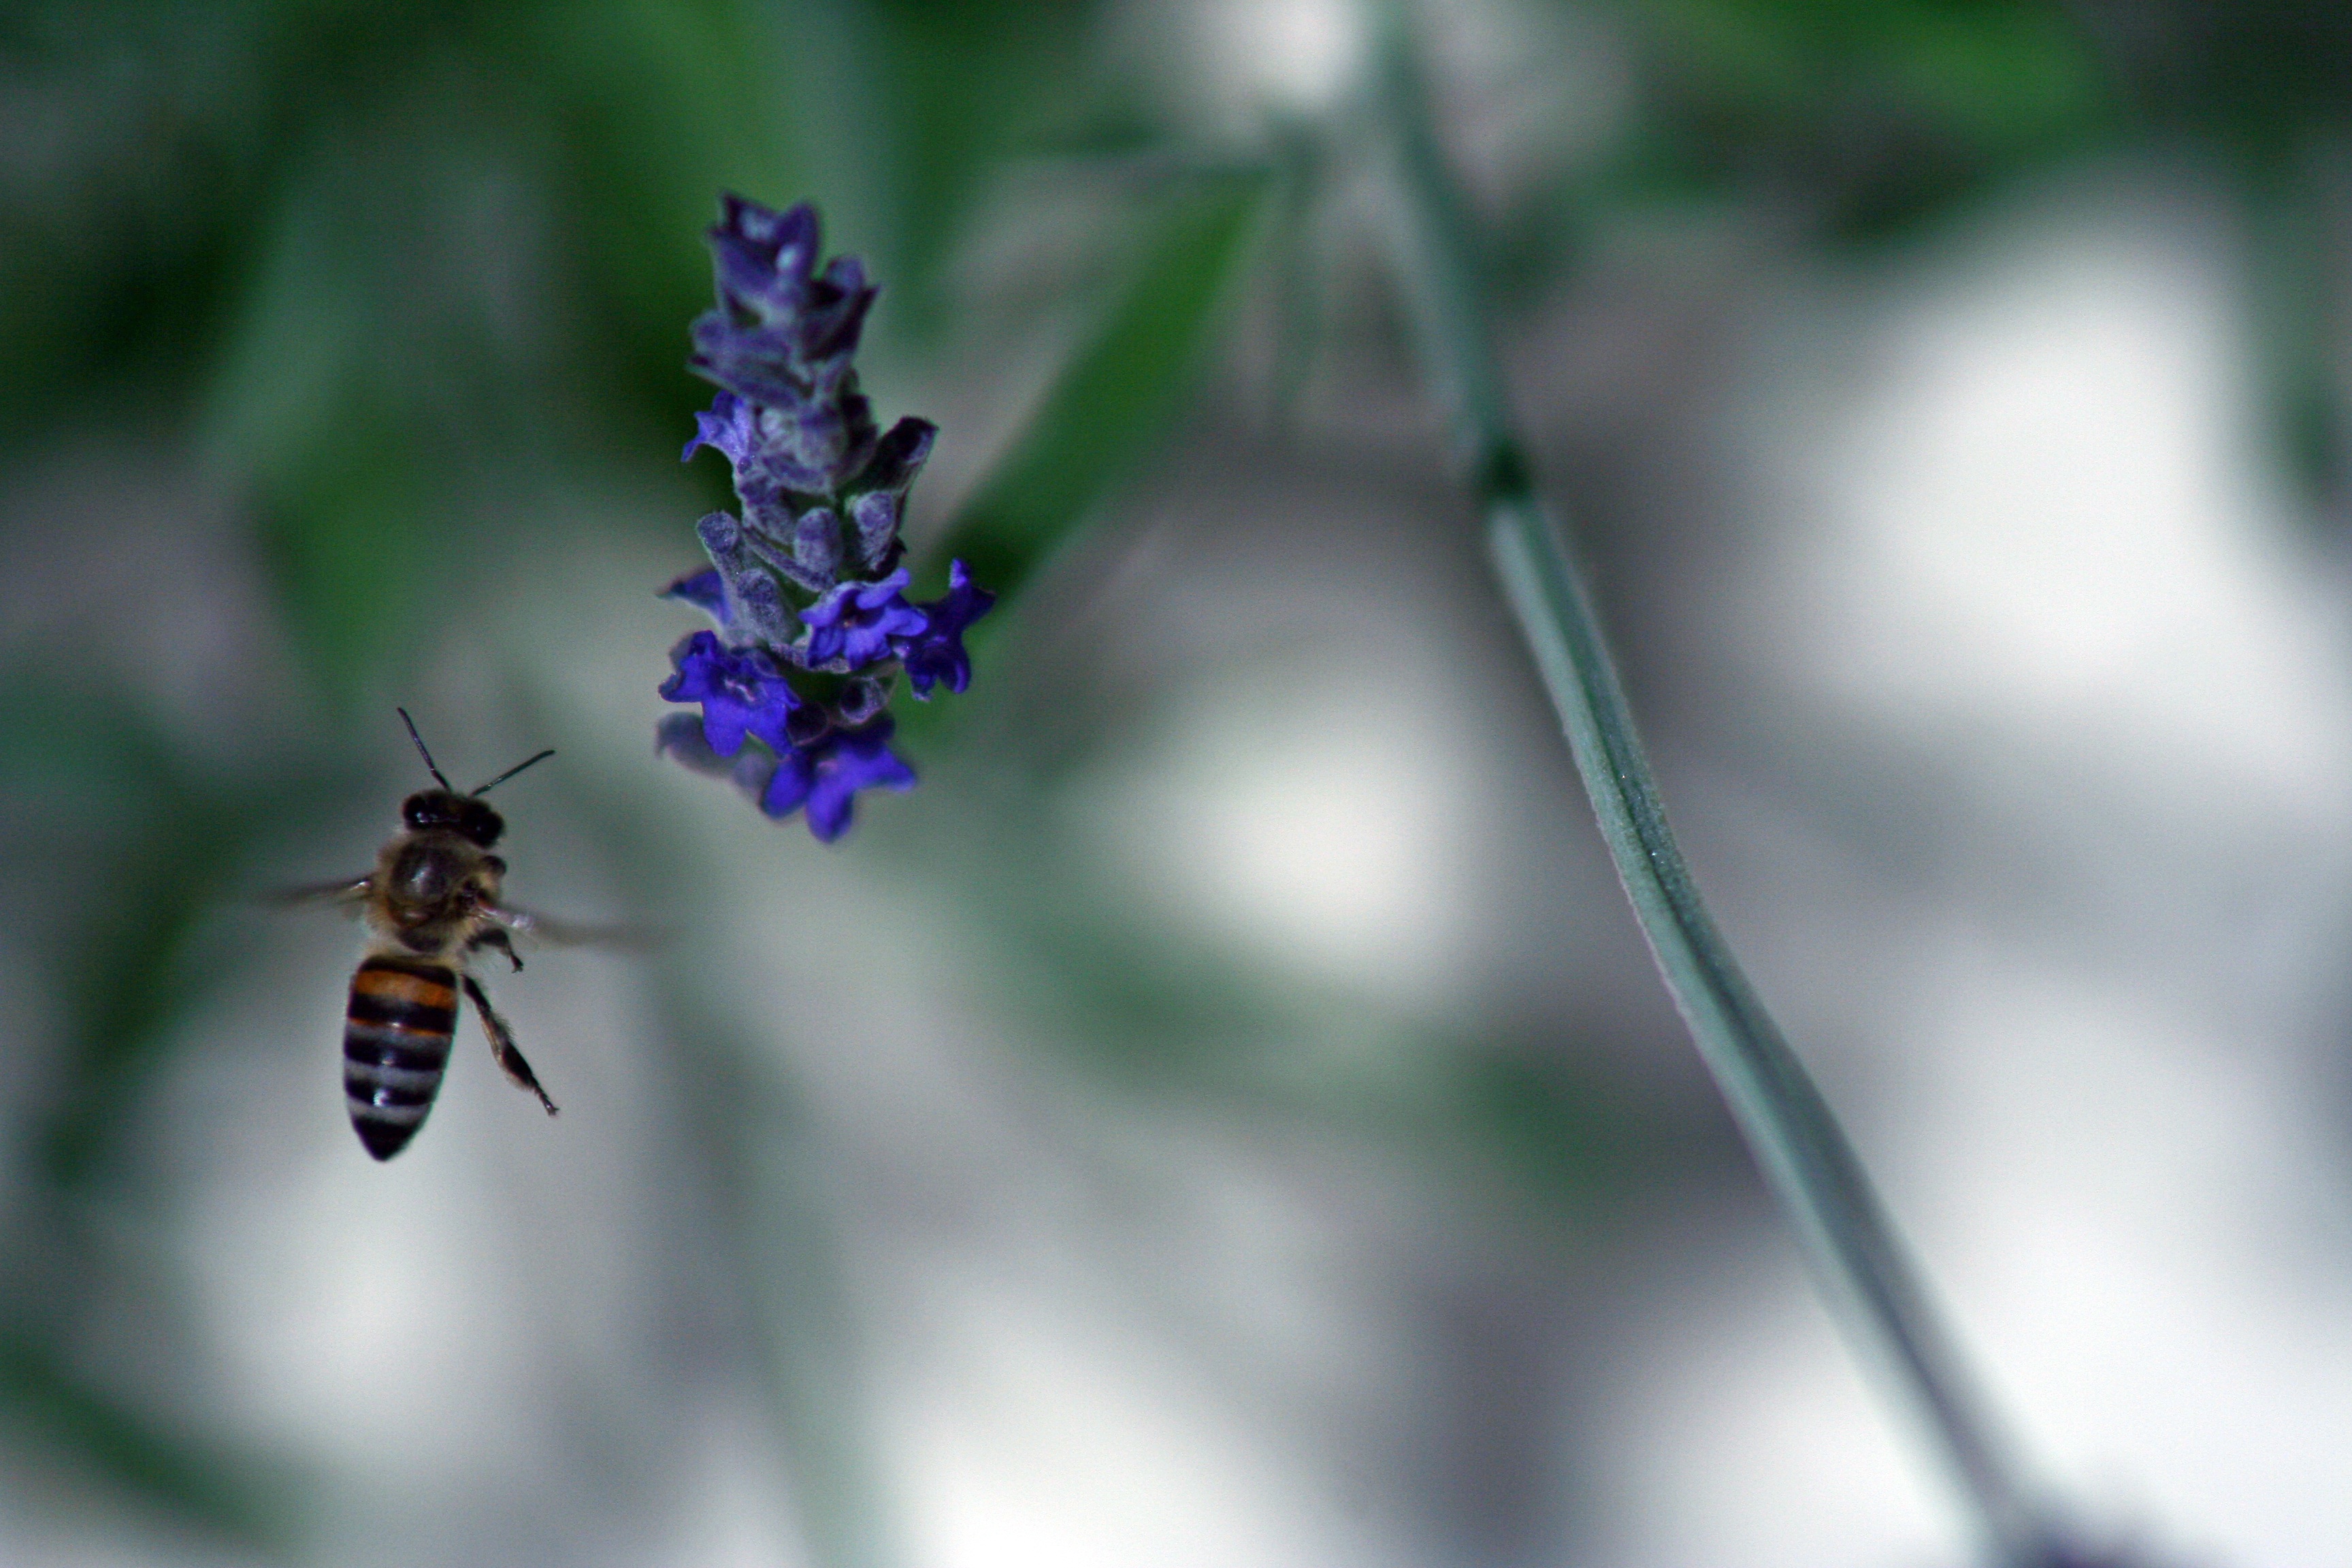
nature, branch, plant, photography, leaf, flower, spring, insect, botany, flora, fauna, invertebrate, close up, bee, nectar, macro photography, plant stem, membrane winged insect